First Anglo-Burmese War

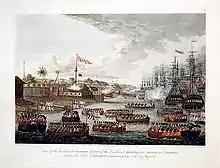
British naval force entered the harbour of Yangon (Rangoon) in May 1824

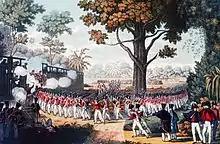
The Storming of the Lesser Stockade at Kemmendine near Yangon (Rangoon) on 10 June 1824

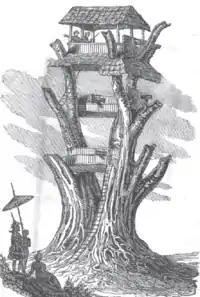
Bandula's lookout tree at Danybyu, mounted with four guns

Instead of fighting in hard terrain, the British took the fight to the Burmese mainland. On 11 May 1824, a British naval force of over 10,000 men (5,000 British soldiers and over 5,000 Indian sepoys) entered the harbour of Yangon (Rangoon), taking the Burmese by surprise. The Burmese, pursuing a scorched earth policy, left an empty city behind and chose to fortify positions along an east–west arc outside the city. The British forces led by General Archibald Campbell took positions inside the Shwedagon Pagoda compound, which was fortified. The British launched attacks on Burmese lines and, by July 1824, had successfully pushed the Burmese towards Kamayut, from Shwedagon. Burmese efforts to retake Shwedagon in September failed.